Napoleon McCallum

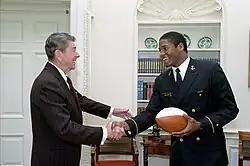
President Ronald Reagan with Napoleon McCallum during a photo opportunity in the Oval Office

After graduating in December 1985, McCallum stayed at the academy as a recruiter. In May, McCallum was selected in the 1986 USFL draft by the Baltimore Stars in the third round after a trade in the previous year with the San Antonio Gunslingers. In 1986 the Navy assigned him to , home ported in Long Beach, California, near Los Angeles, as a supply officer. McCallum was drafted by the Los Angeles Raiders in the fourth round of the 1986 NFL Draft. He played for the Los Angeles Raiders while on active duty that year; the military does not prohibit outside employment that does not interfere with service. He rushed for his season-high NFL totals with 536 yards while splitting playing time with incumbent Marcus Allen.